Wendell H. Ford Regional Training Center

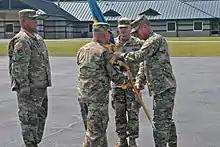
Lt. Col. Joe Lear, assuming command of the training center, Sept. 16, 2017

The Wendell H. Ford Regional Training Center (WHFRTC) is a training ground located near Greenville in Muhlenberg County, Kentucky, and is the primary training center for the Kentucky National Guard. Named for Wendell Ford, U.S. Senator and 53rd Governor of Kentucky, the site began in 1969 with , and as of 2017 encompassed of reclaimed strip mining land.